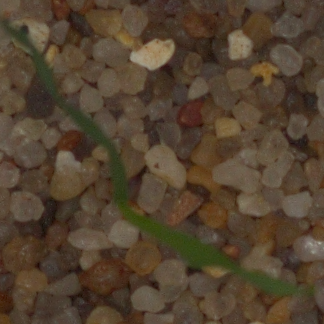
Label: black_grass